Cap 3000

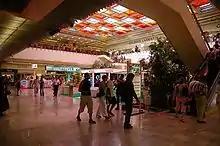
The central hall in 2006.

It was towards the end of the 1960s that Jean Demogé, PDG of , had the idea of building a large shopping center near Nice-Côte d'Azur airport. The location corresponds to a vast wetland on the banks of the Var, well served by communication routes. When it opened on October 21, 1969, the center was modern, ahead of its time, and inspired by the American shopping centers of the time. Thus, the centre's first promotional brochure states: « "Cap 3000 is a living center where, in a pleasant atmosphere, dreams and relaxation mingle with the necessities of everyday life" ».